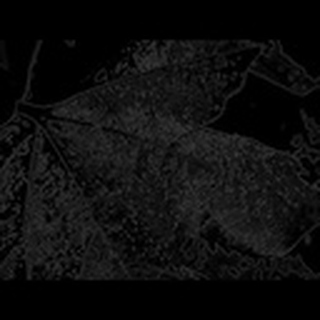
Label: cotton_aphids